Stomatogastric ganglion

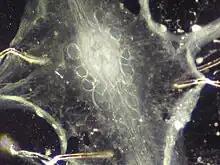
The stomatogastric ganglion of the crab "Cancer borealis"

The stomatogastric ganglion (STG) is a much-studied ganglion (collection of neurons) found in arthropods and studied extensively in decapod crustaceans. It is part of the stomatogastric nervous system.